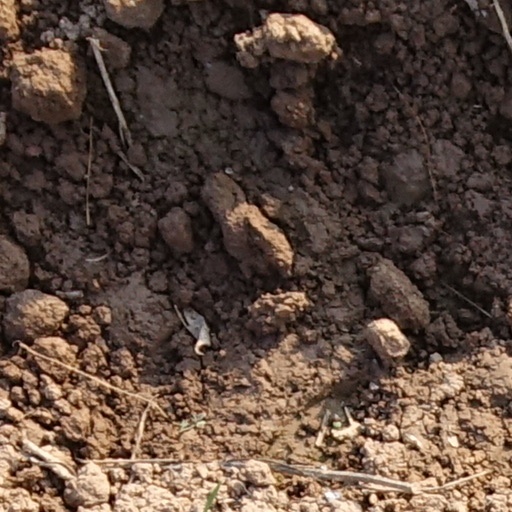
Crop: wheat